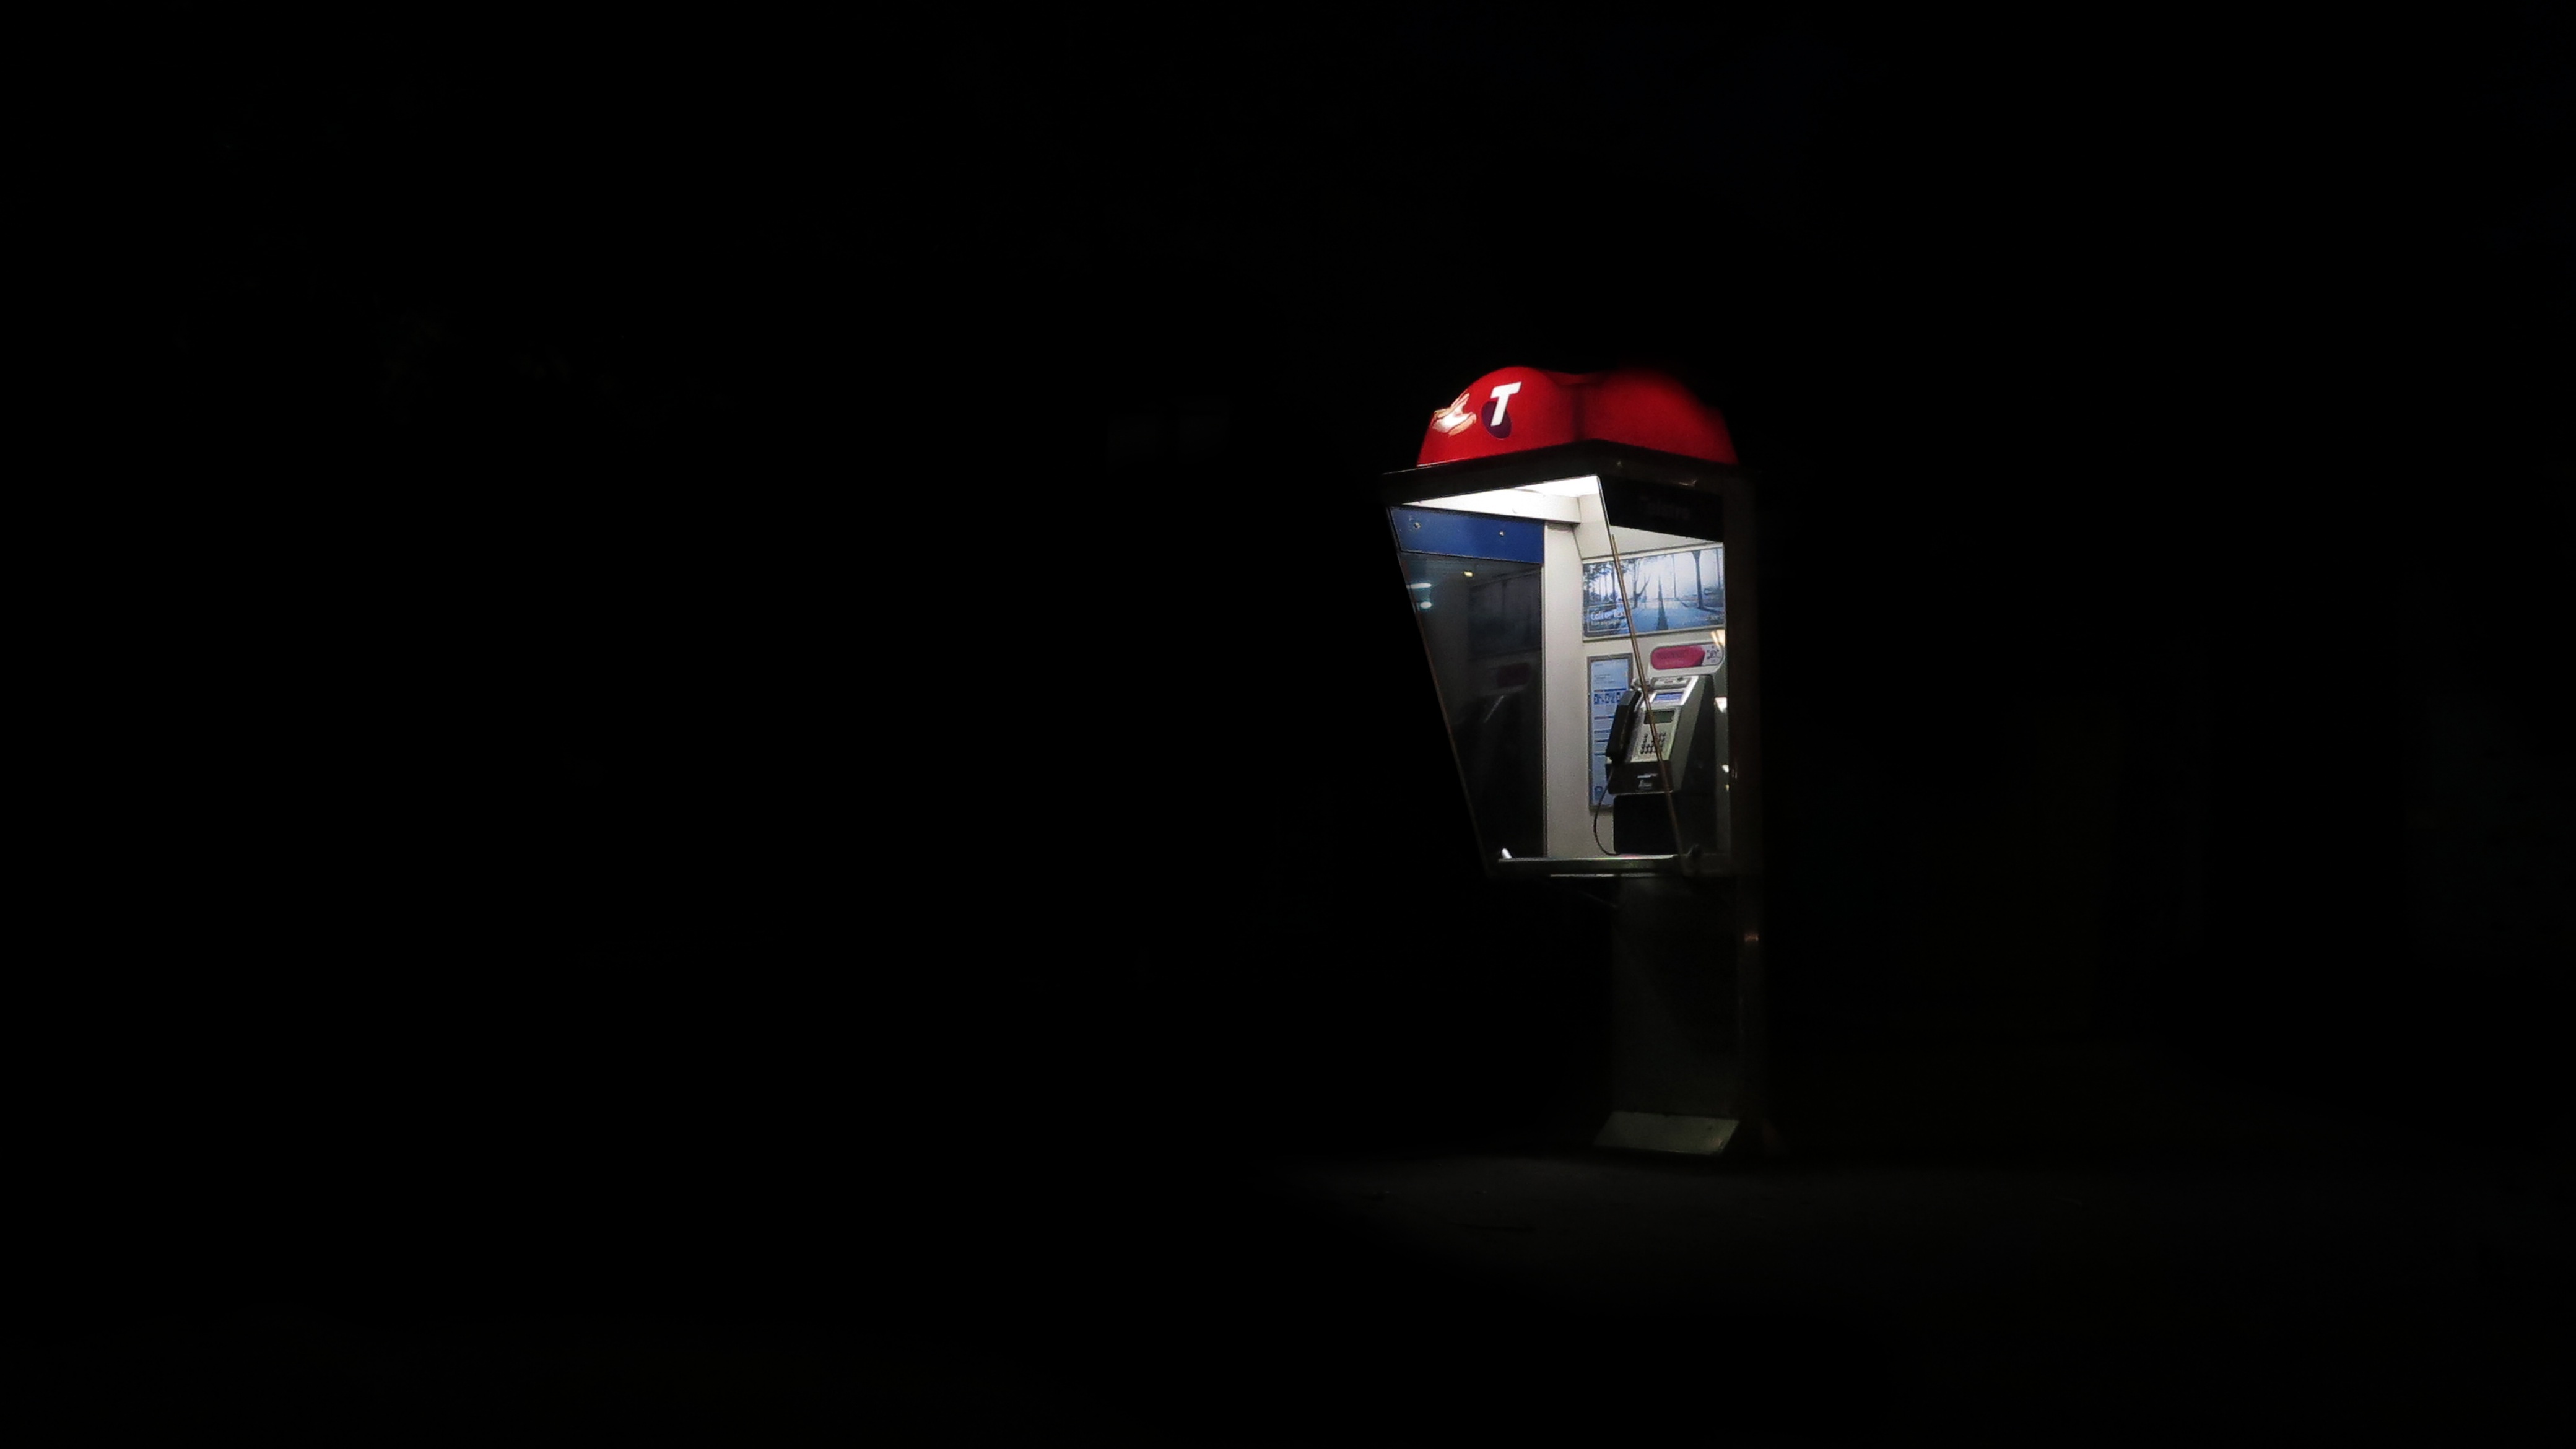
lighting, traffic light, light fixture